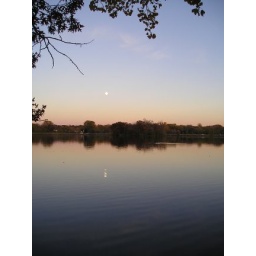
Across the lake by our house, from the park near our house